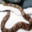
Label: snake